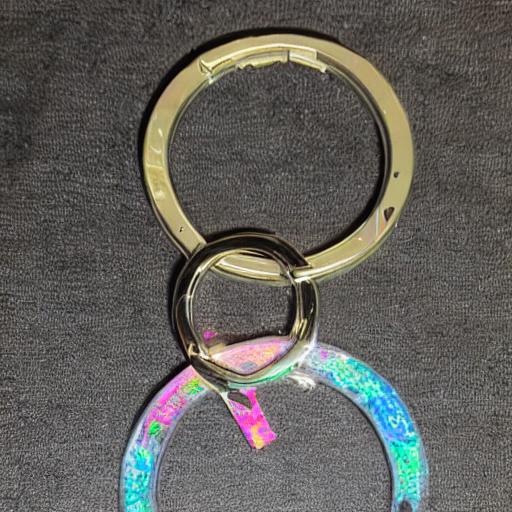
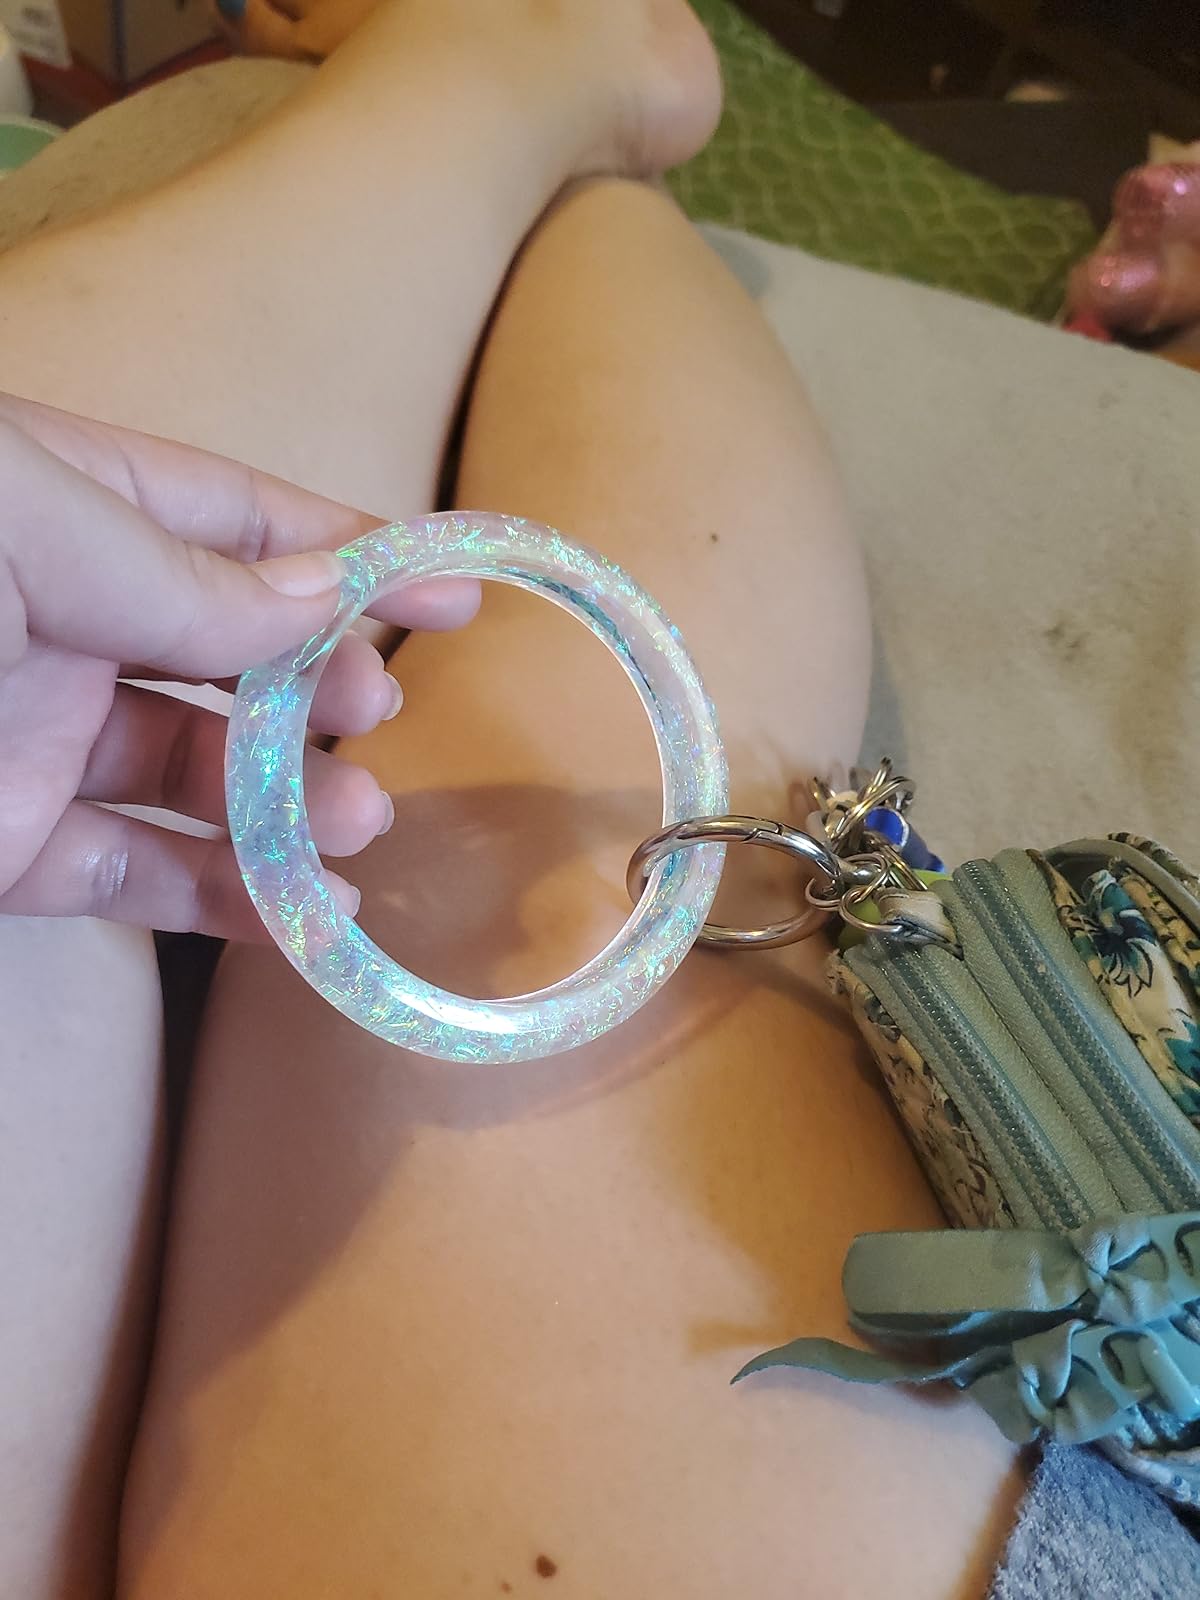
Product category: accessories_keychain
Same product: no